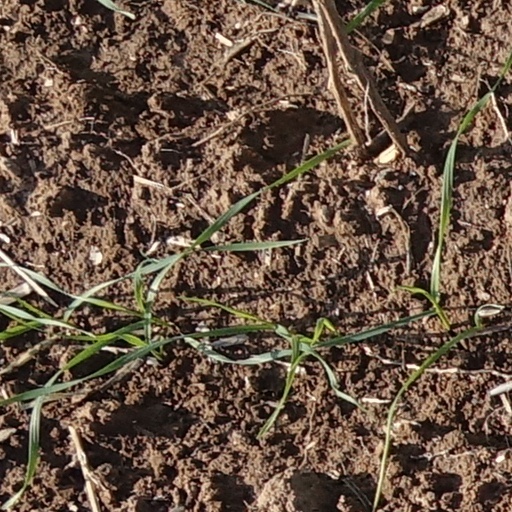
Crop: wheat